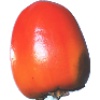
Label: Kaki 1